Hirtshals

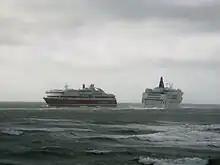
MS Norröna leaving Hirtshals while MS Bergensfjord is arriving.

Fishing plays a big role for the town and its inhabitants, as does tourism and the renting of summer homes.